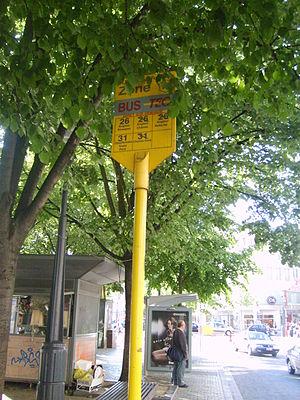
Le réseau d'autobus de la Direction Liège-Verviers fait partie de l'Opérateur de Transports de Wallonie, qui est la société publique de transports de la Région wallonne en Belgique.
À Liège, les déplacements en transport en commun sont principalement assurés par des bus et par des trains.